Hyannis Harbor Hawks

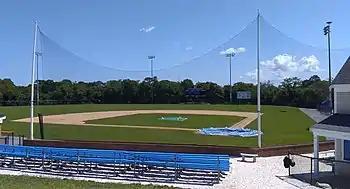
Judy Walden Scarafile Field at McKeon Park, home of the Harbor Hawks. An osprey nest may be detected atop the first base light stanchion.

Hyannis once again claimed the Cape League title in 1991, with a team that included future major leaguers Rich Aurilia and Boston Red Sox captain Jason Varitek. In the playoff semi-finals against Wareham, Varitek caught a no-hitter tossed by the Mets' Richard King. The Mets matched up against Chatham in the championship series. In Game 1 at McKeon Park, Southern Illinois University hurler Mike Van Gilder tossed 8 1/3 stellar innings for Hyannis, and University of Miami pinch-hitter Juan Llanes poked an RBI single with two outs in the ninth to give the Mets the walkoff win. Don Wengert was strong on the mound for the Mets in Game 2 at Chatham, and Hyannis got two-run blasts from Greg Shockey in the first and Matt Luke in the sixth to win 5–2 and complete the series sweep and claim a third CCBL crown. Chad McConnell took home playoff MVP honors.